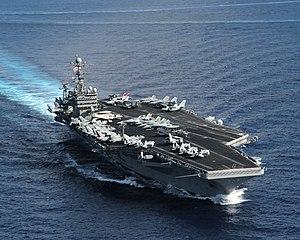
L’USS Theodore Roosevelt (CVN-71) est un porte-avions polyvalent américain à propulsion nucléaire, faisant partie de la classe Nimitz. Il est le navire de tête de la sous-classe Theodore Roosevelt, et fait partie des 11 porte-avions géants de l’US Navy.